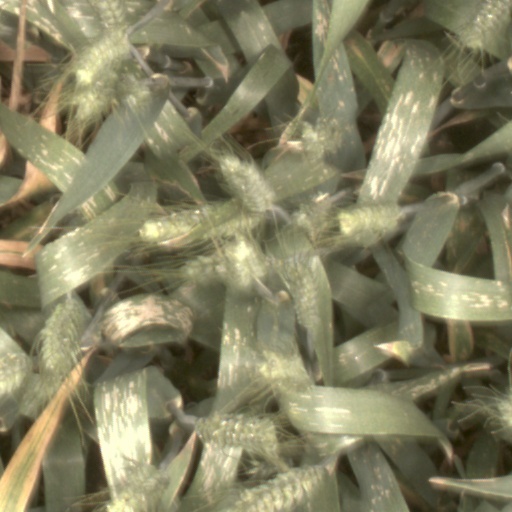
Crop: wheat